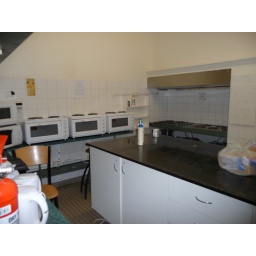
kitchen for 30 people in the house